Goclenius (crater)

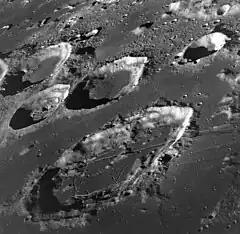
Goclenius (bottom) and Magelhaens (center), from Apollo 8

Goclenius is a lunar impact crater that is located near the west edge of Mare Fecunditatis. It lies to the southeast of the lava-flooded crater Gutenberg, and north of Magelhaens. To the northwest is a parallel rille system that follow a course toward the northwest, running for a length of up to 240 kilometers. This feature is named the Rimae Goclenius.